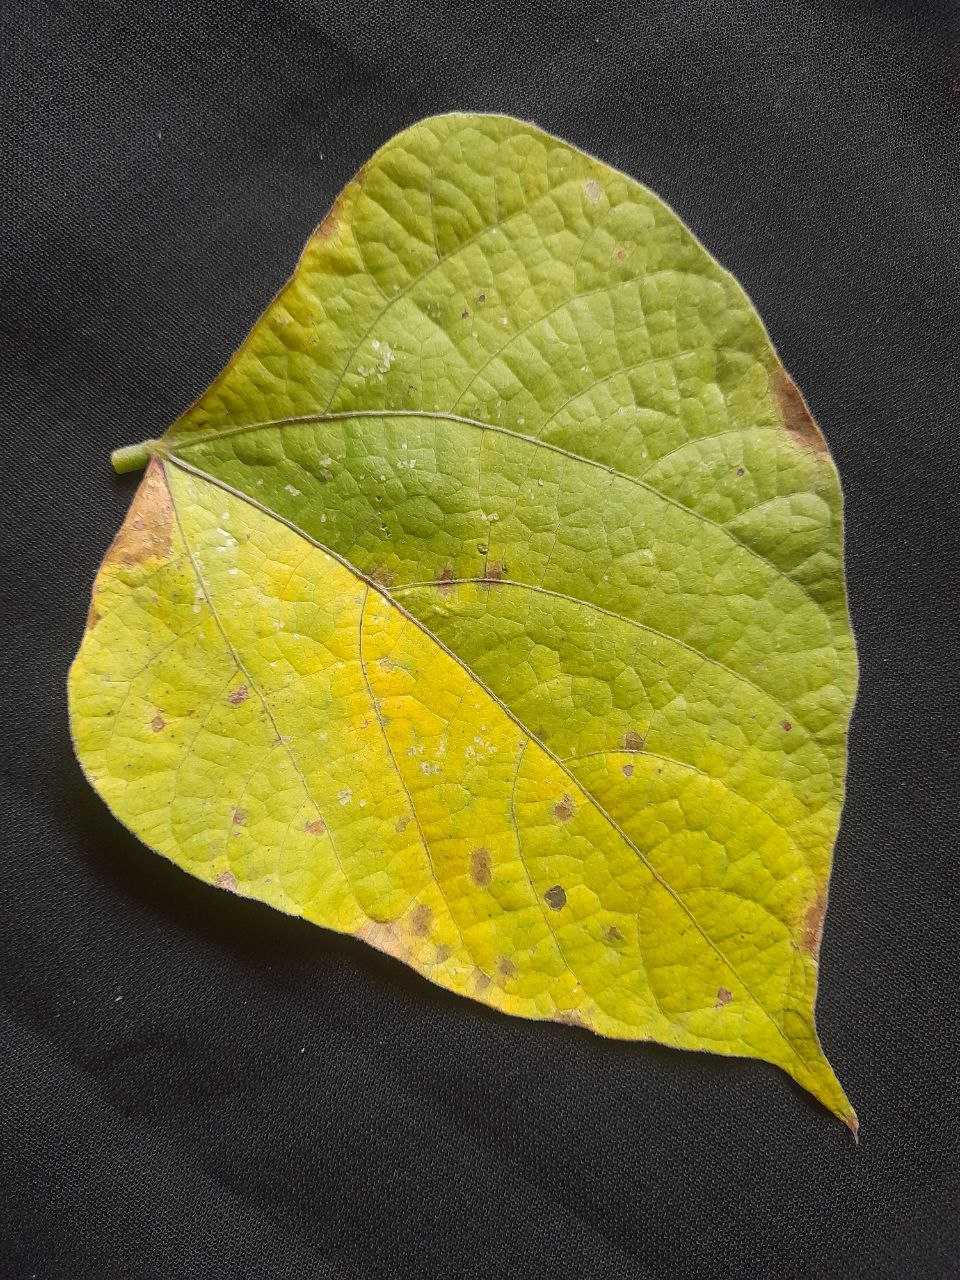
Crop: bean
Leaf condition: Rust